Faisal of Saudi Arabia

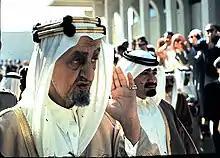
Saluting Saudi military personnel, 1974

Between 23 and 25 September 1969, Faisal convened a conference in Rabat, Morocco, to discuss the arson attack on the Al Aqsa Mosque that had occurred a month earlier. The leaders of 25 Muslim states attended and the conference called for Israel to give up territory conquered in 1967. The conference also set up the Organisation of Islamic Cooperation and pledged its support for the Palestinians.